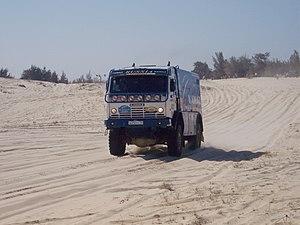
KamAZ, est une entreprise russe fondée en 1969 et spécialisée dans la fabrication de camions, autobus et moteurs diesel. KamAZ a produit 38 192 véhicules en 2017, 11% de plus qu'en 2016.
Un camion est un véhicule automobile destiné au transport routier de marchandises. Anciennement, cela a été un véhicule à bras tiré par des hommes ou des bêtes.
Le Rallye Dakar 2004 est le 26ᵉ Rallye Dakar. le départ a été donné le 1ᵉʳ janvier 2004 de Clermont-Ferrand.